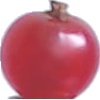
Label: redcurrant